Mario Marcel

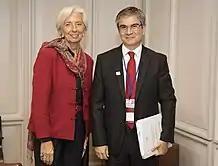
Marcel with IMF managing director Christine Lagarde in 2018

On 25 October 2016, he was appointed by President Bachelet as Governor of the Central Bank, a position he assumed on 11 December, after Rodrigo Vergara completed his five-year term.